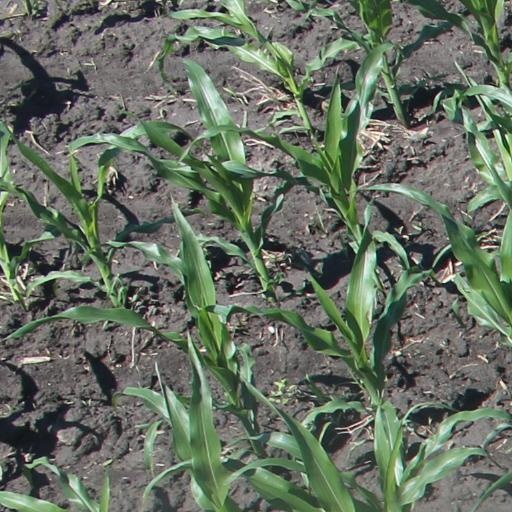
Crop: maize; corn